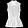
Label: Shirt